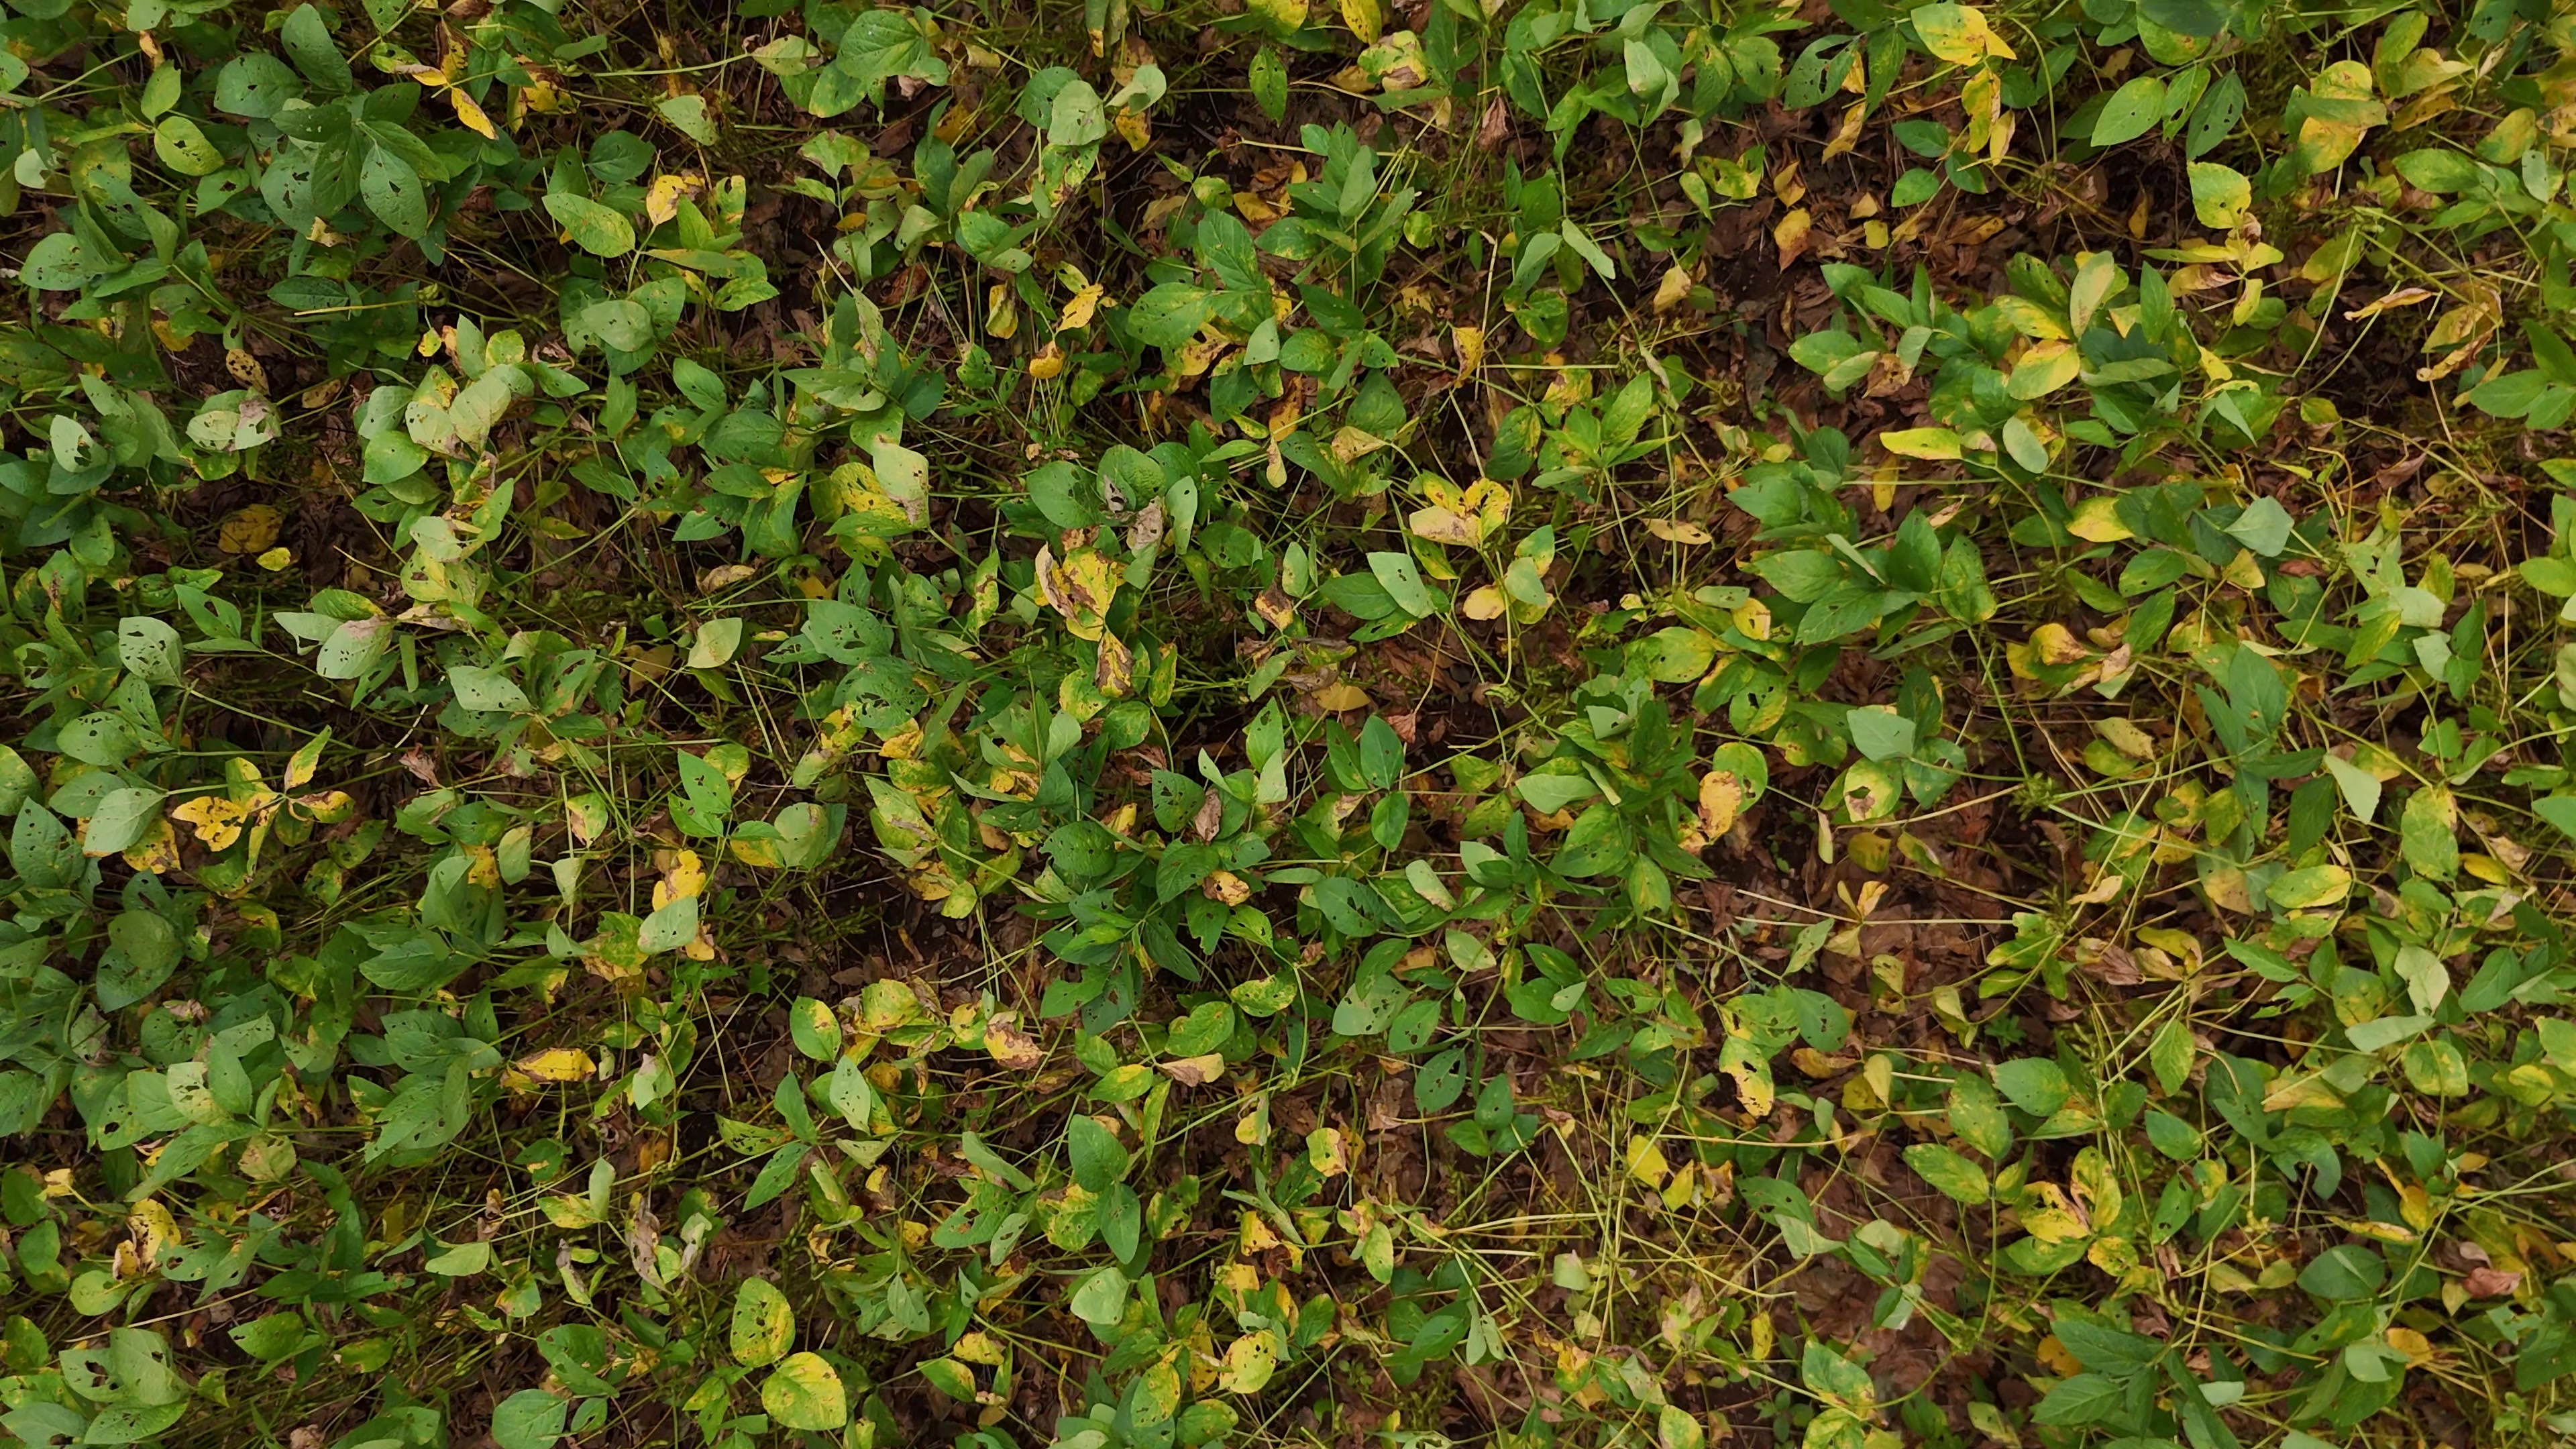
Label: Rust